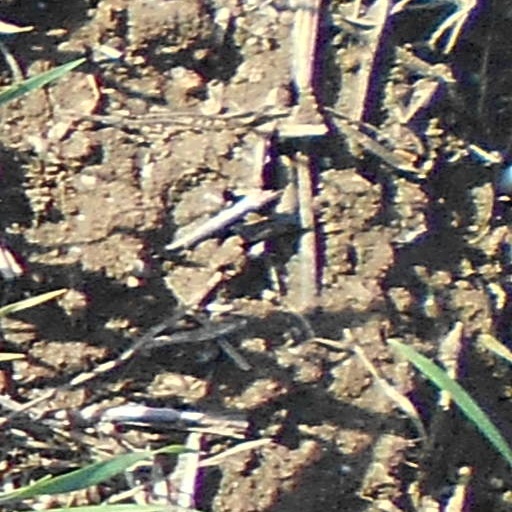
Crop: wheat